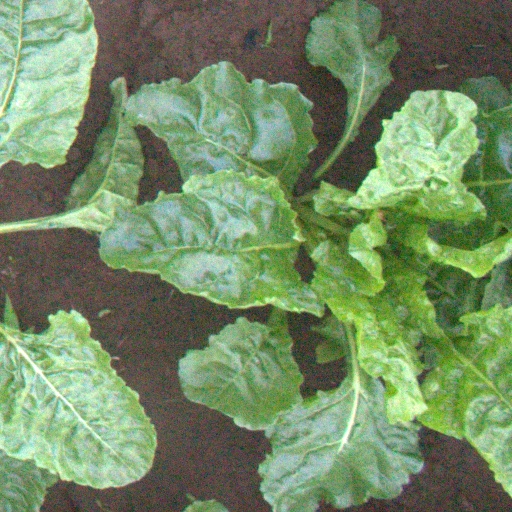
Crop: sugar beet